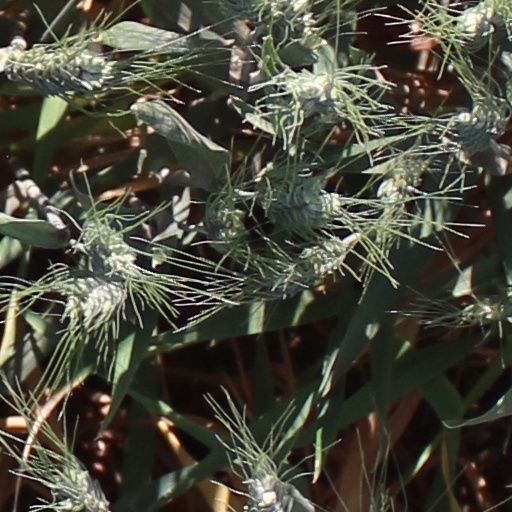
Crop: wheat